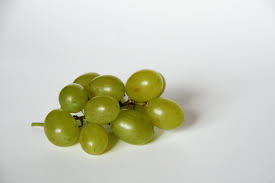
Waste category: biological